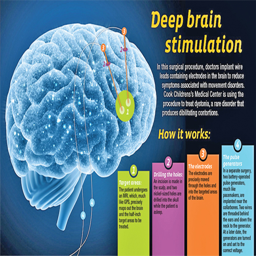
medical treatment : a light of hope for patients